BeBox

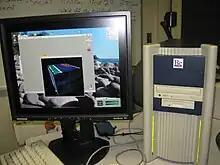
This BeBox has an aftermarket monitor.

The BeBox is a discontinued personal computer from Be Inc., running the company's operating system, later named BeOS. It has two PowerPC CPUs, its I/O board has a custom "GeekPort", and the front bezel has "Blinkenlights".